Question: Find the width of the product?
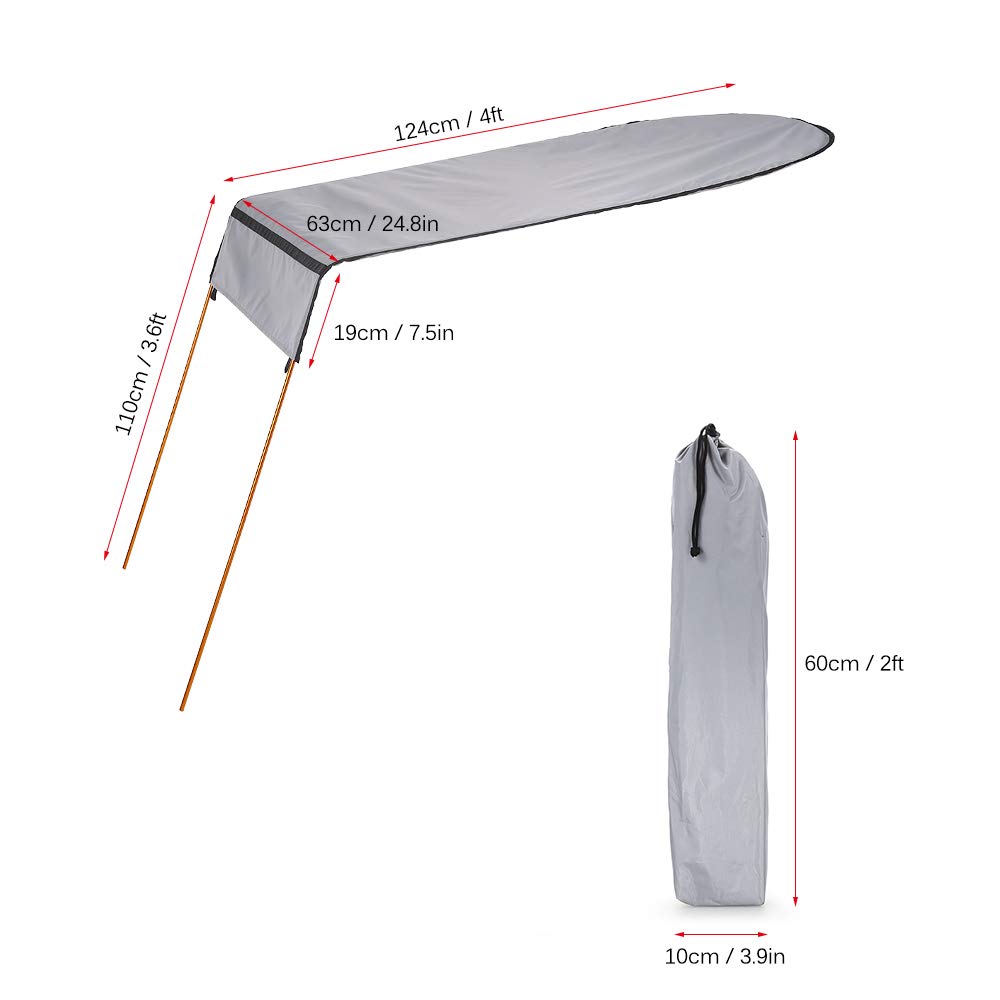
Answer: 124.0 centimetre